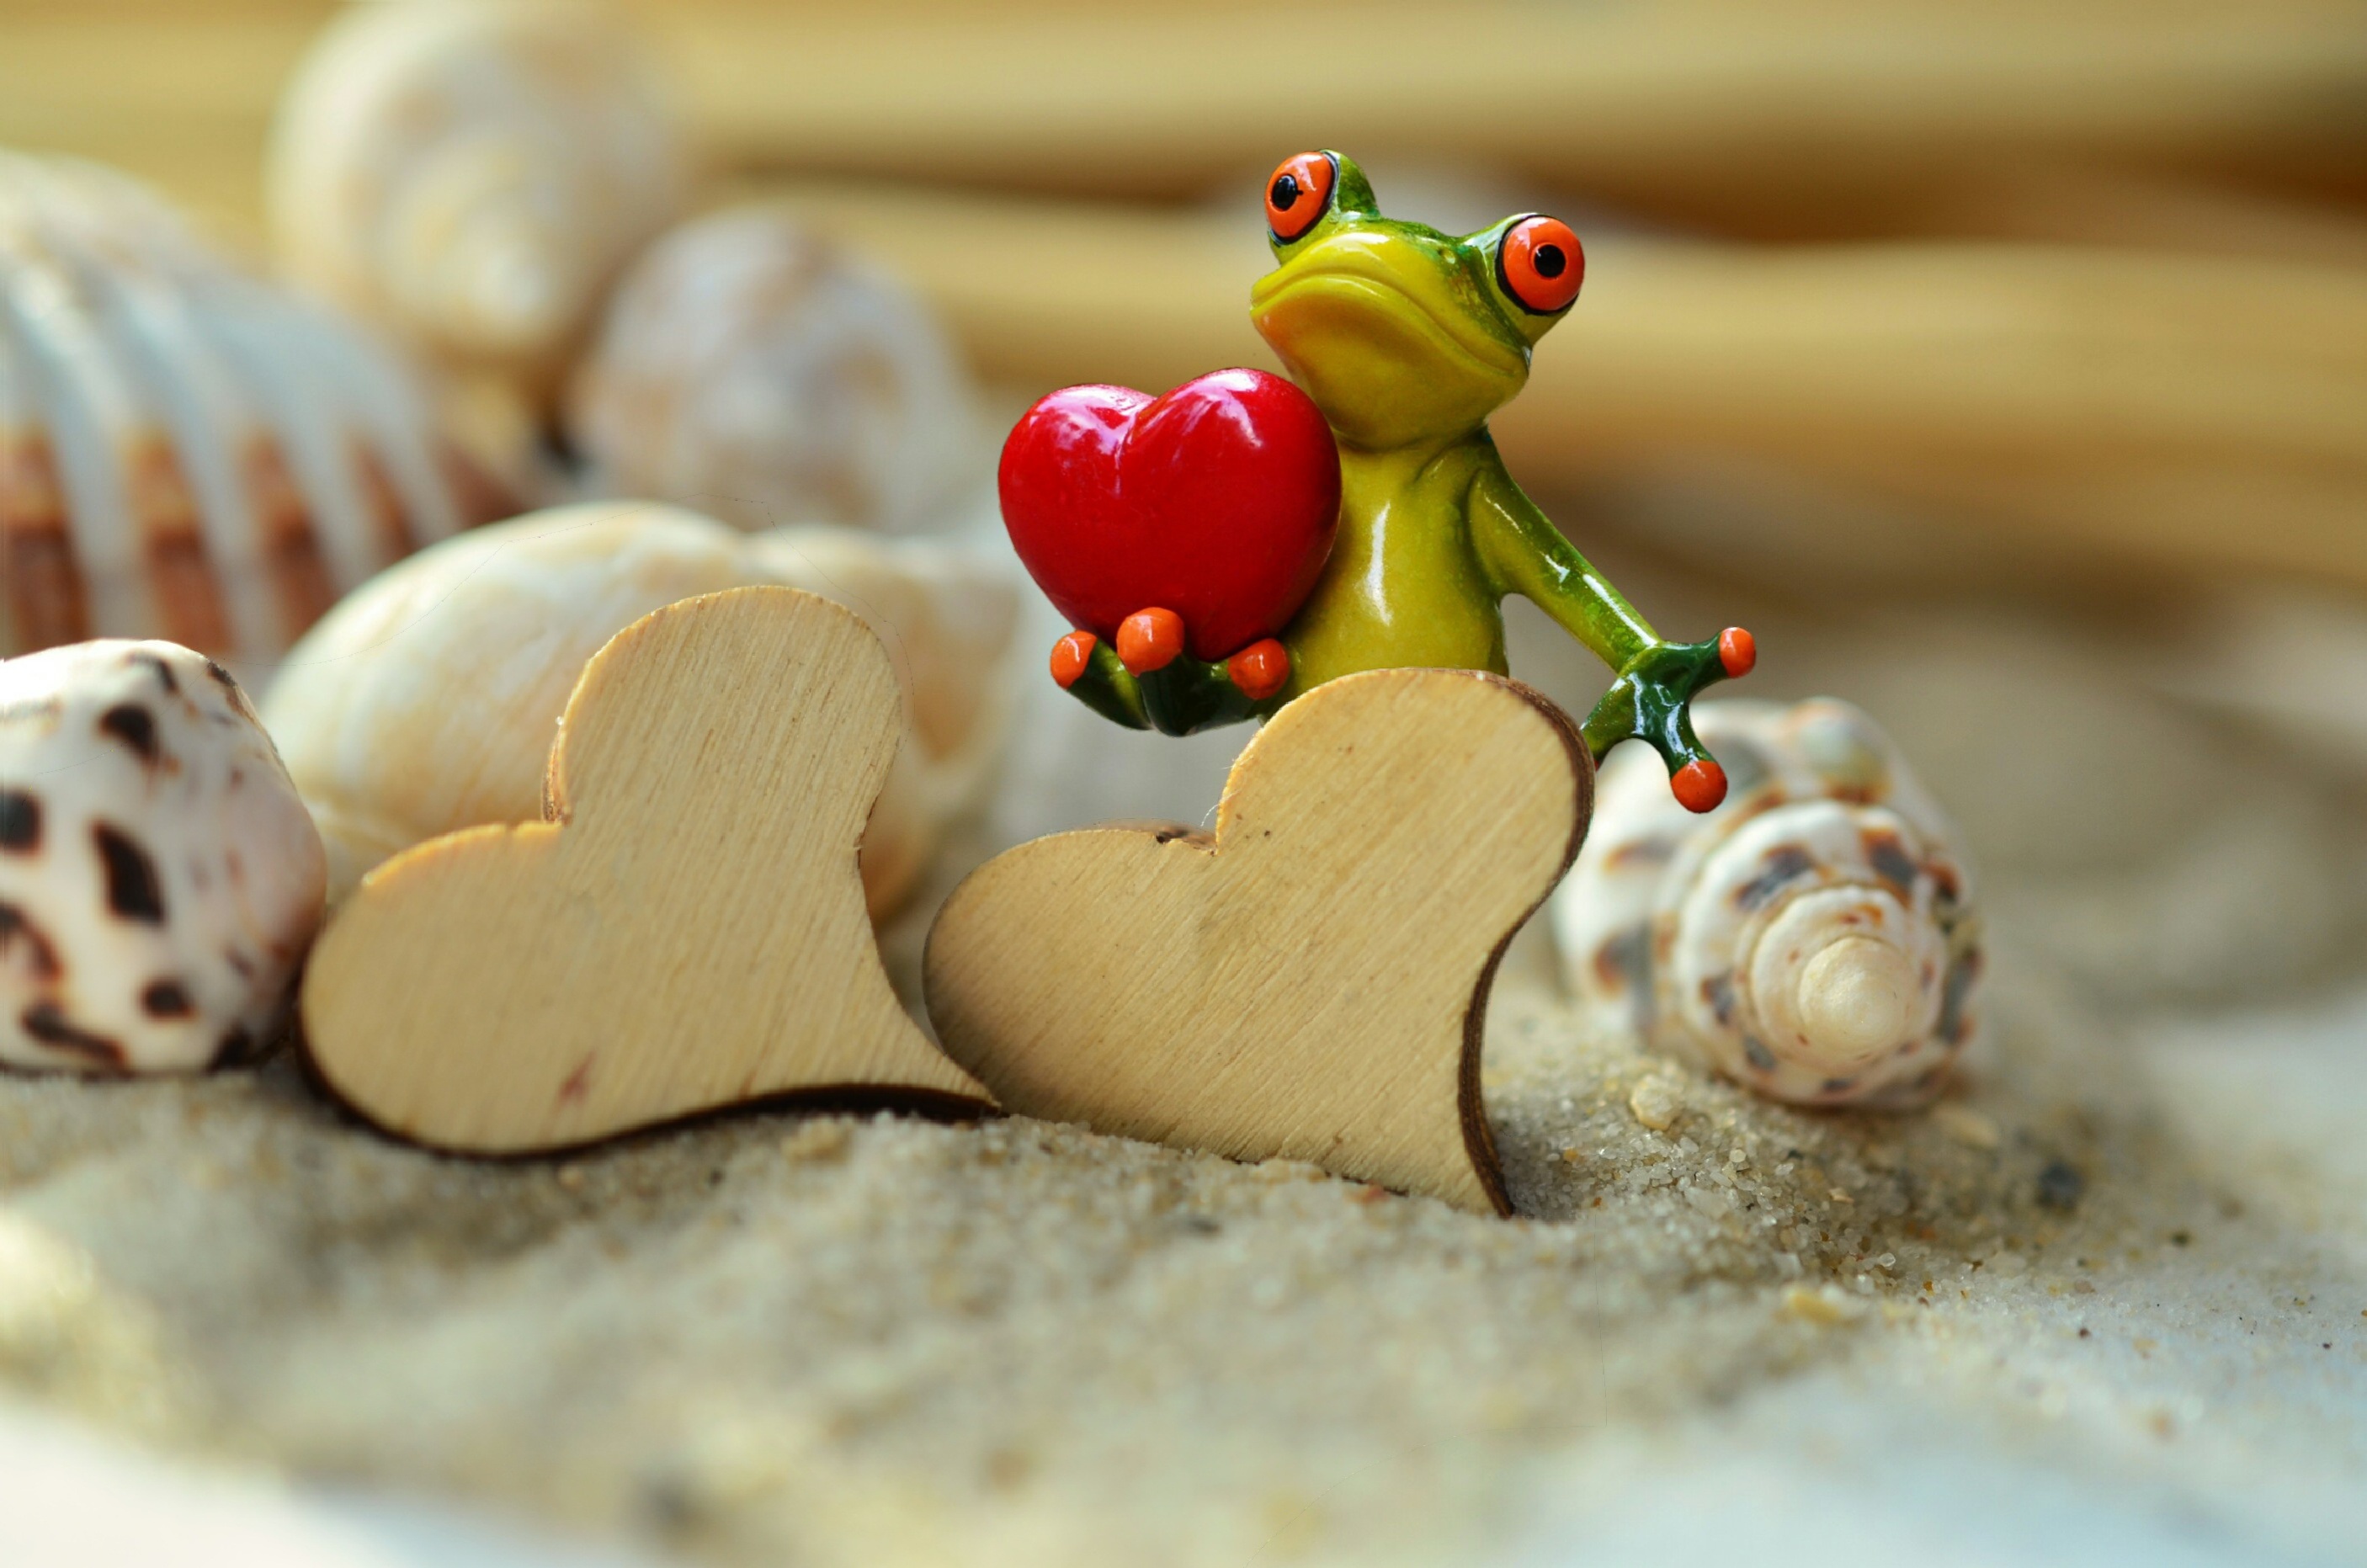
beach, sand, wood, summer, love, heart, food, symbol, holiday, romance, romantic, frog, amphibian, still life, invertebrate, seashell, affection, snail, happy, relationship, funny, lovers, beautiful, pair, maritime, luck, emotion, feelings, mussels, macro photography, valentine's day, i love you, most beach, heart in sand